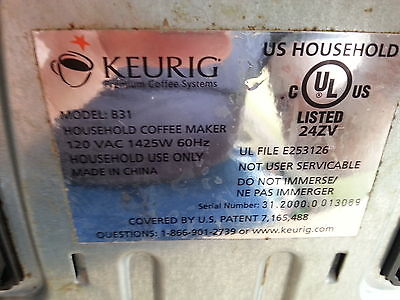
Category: coffee maker